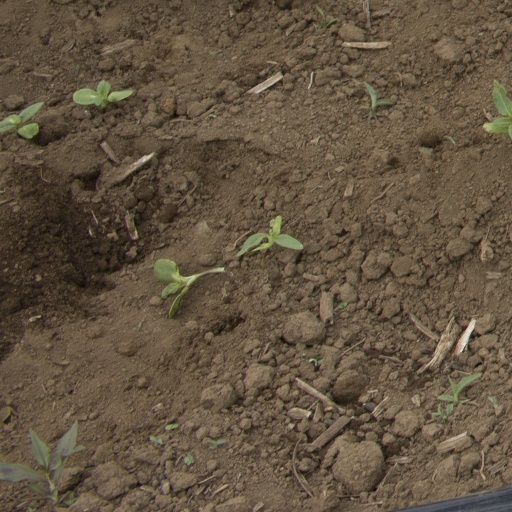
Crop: Jerusalem artichoke